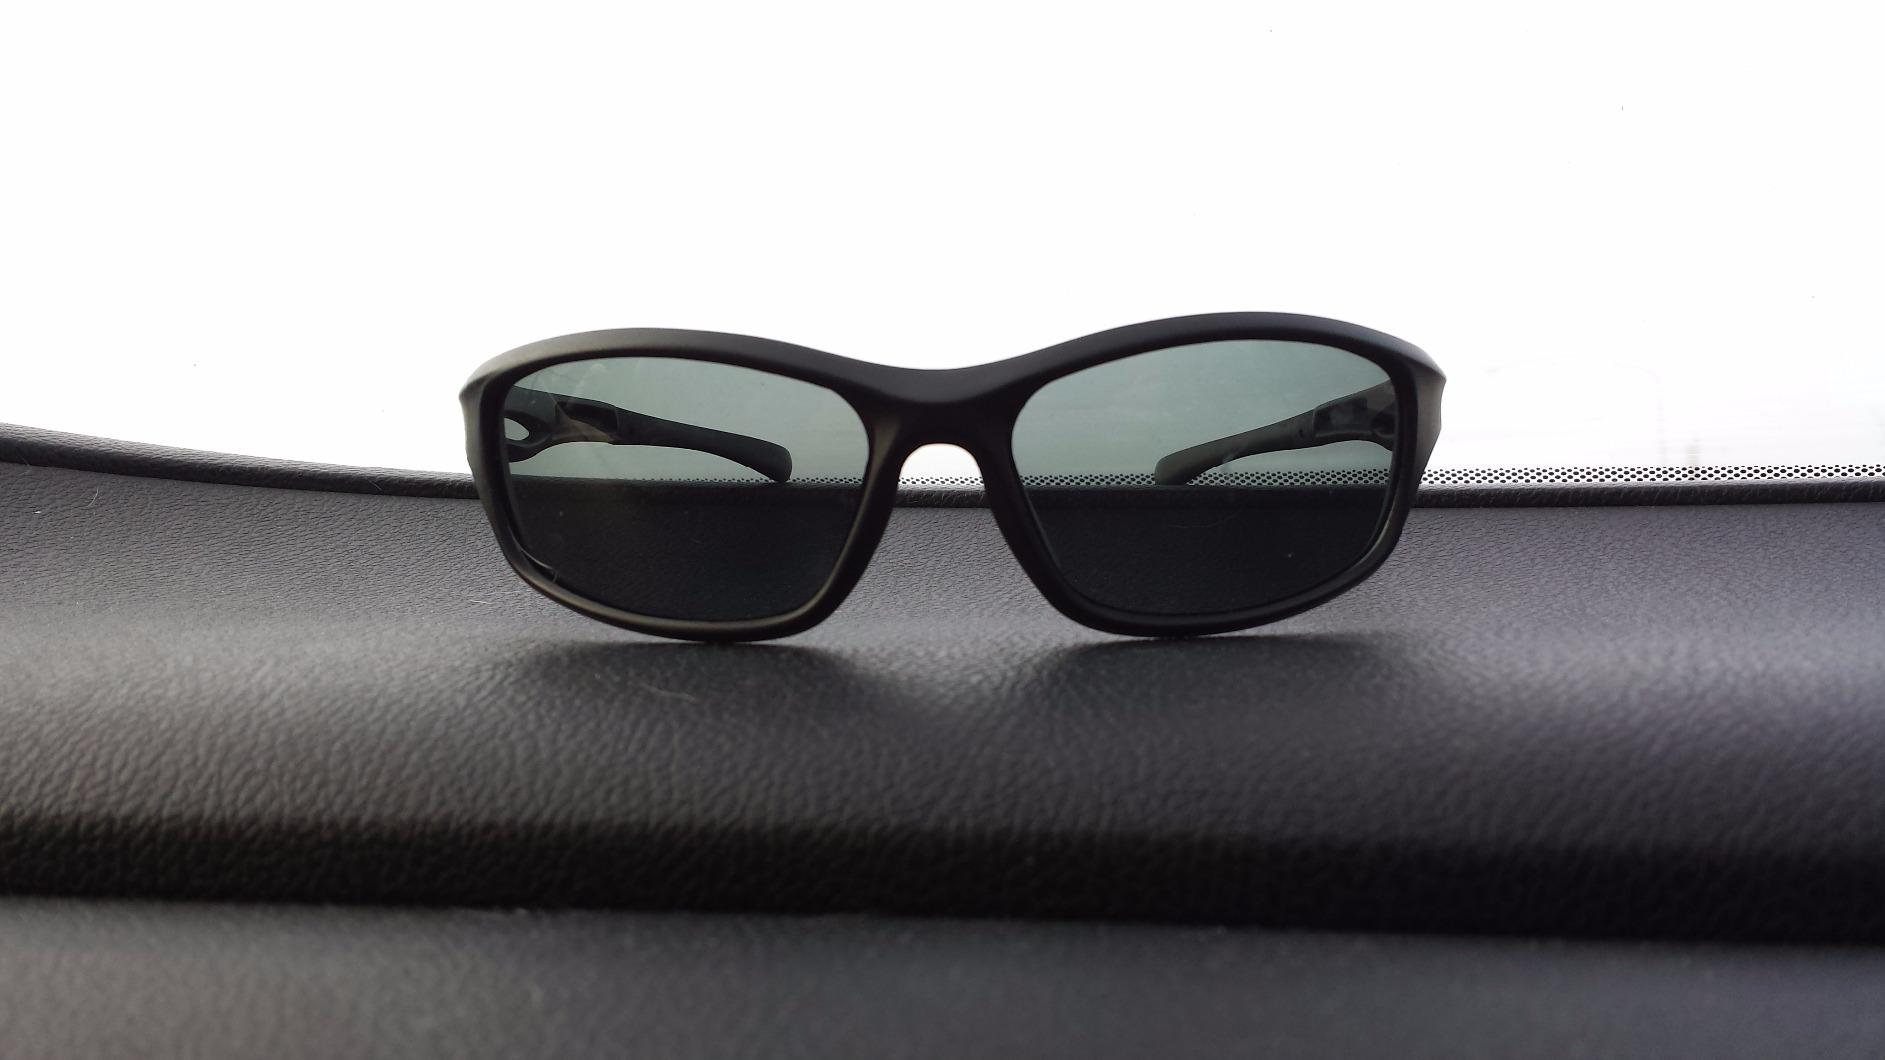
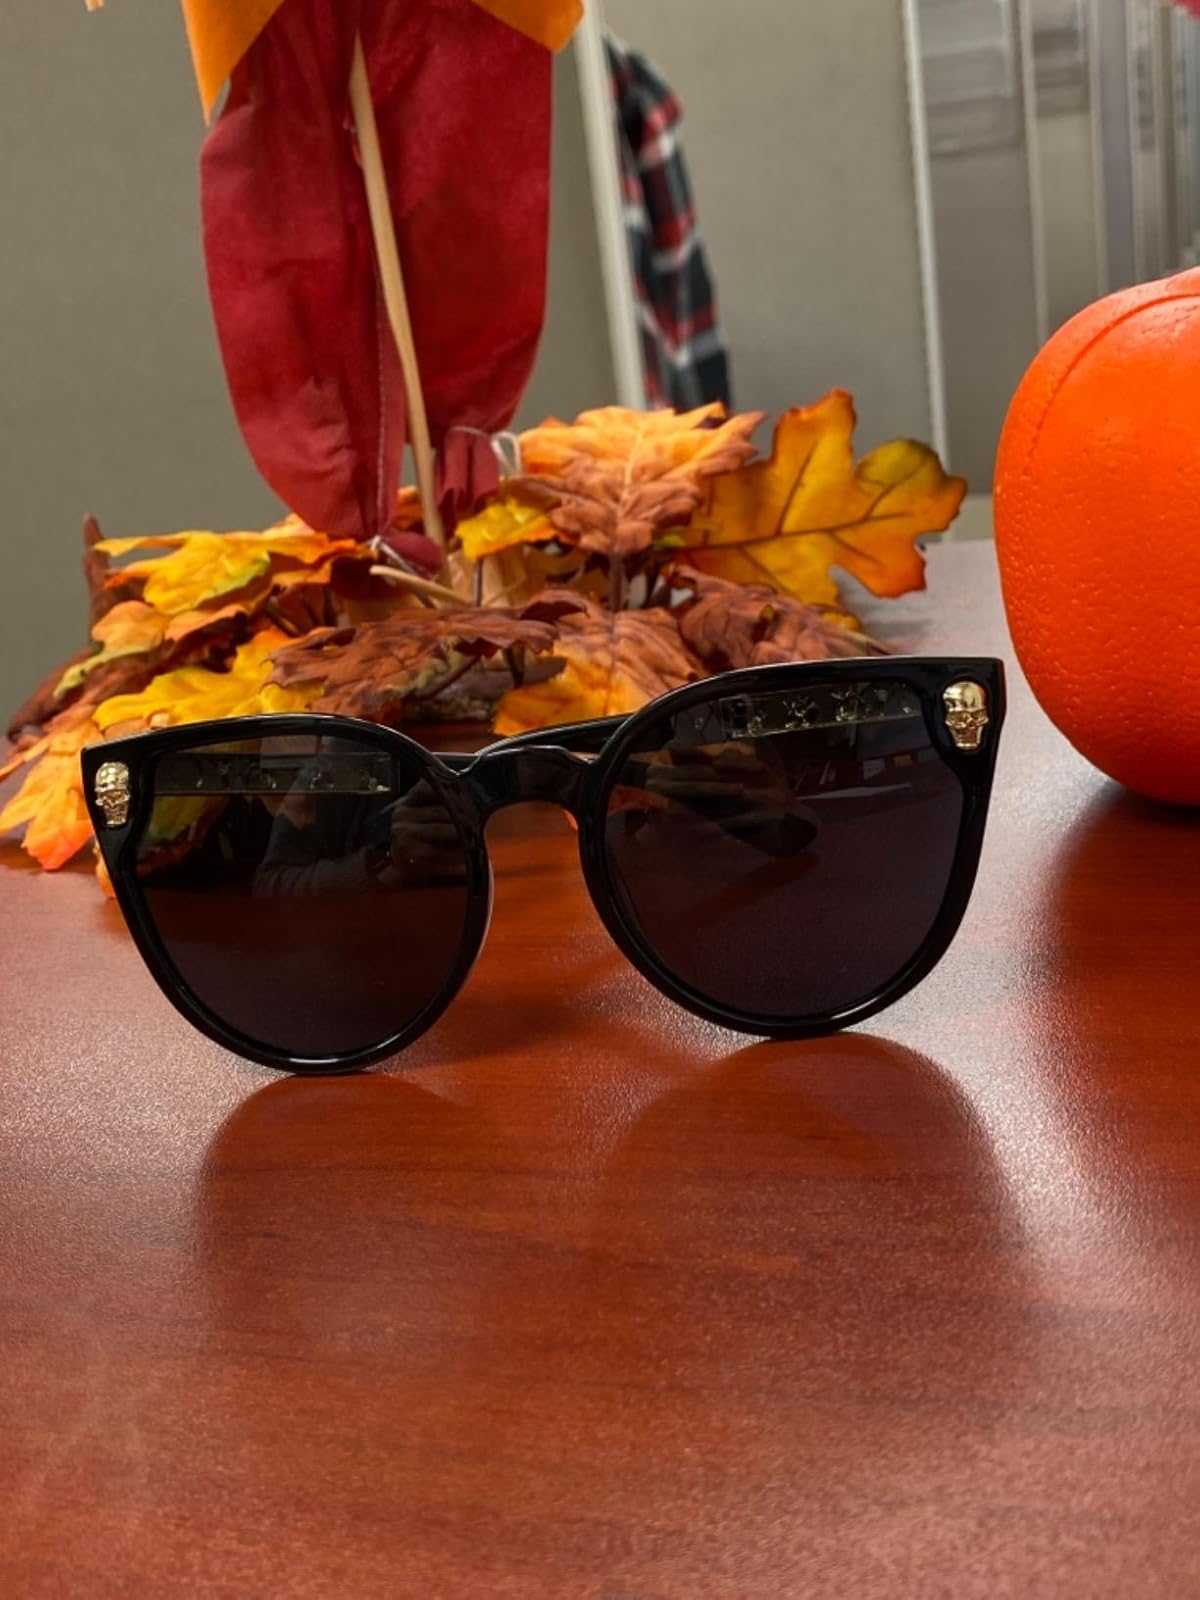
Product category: accessories_sunglasses
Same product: no